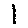
Label: 1